Julius Germuiller

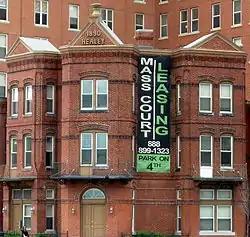
Germuiller Row, designed by Germuiller in 1890

Julius Germuiller was born in Washington, D.C., to Francis and Anna Germuiller, immigrants from Bavaria who had moved to the United States in 1850. Francis operated a saddlery and harness business on 7th Street NW in present-day Chinatown, then a neighborhood with a large German population. It is believed Germuiller attended St. Mary's Catholic School. It's unknown whether or not he attended architecture school or who he apprenticed with, but by 1879, he was listed in the Washington City Directory as an architect.